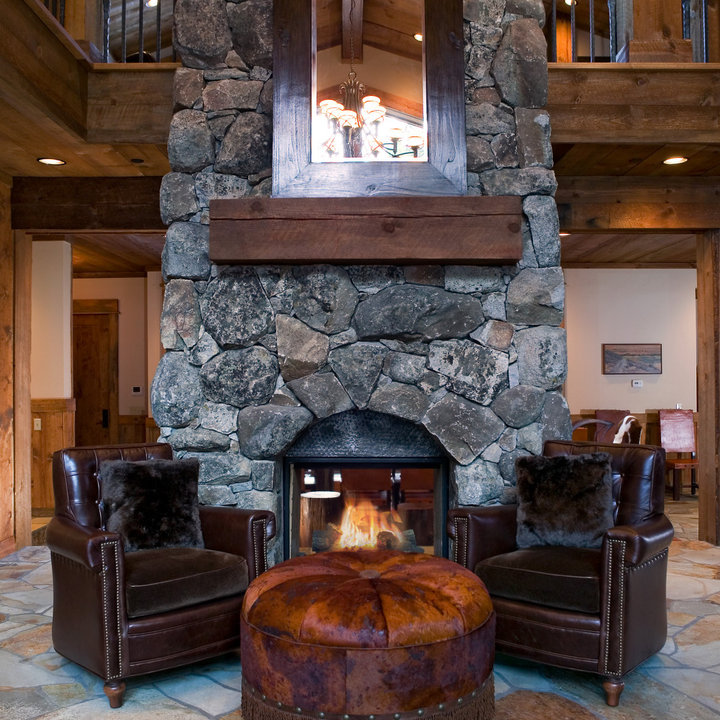
Style: Rustic